Josef Augusta (paleontologist)

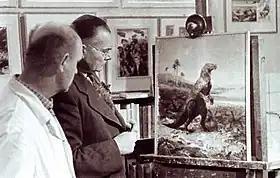
Josef Augusta (center), with Zdeněk Burian (left), examining one of Burian's paintings

Josef Augusta (17 March 1903, Boskovice, Moravia – 4 February 1968, Prague) was a Czech paleontologist, geologist, and science popularizer.